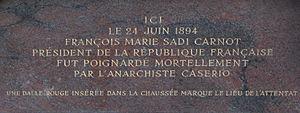
Plaque commémorative pour l'assassinat de Sadi Carnot
L'assassinat de Sadi Carnot, 5ᵉ président de la République française, a eu lieu le 24 juin 1894 à Lyon.
La rue de la République est une voie située dans les premier et deuxième arrondissement de Lyon.
Les Cordeliers constituent un des quartiers centraux de la ville de Lyon et se trouve au nord du 2ᵉ arrondissement de Lyon. Le centre du quartier est constitué par la place des Cordeliers autour de laquelle les principaux monuments du quartier s'organisent. Il est situé entre le quartier des Terreaux au nord et le quartier de Bellecour au sud.
Sadi Carnot, né le 11 août 1837 à Limoges et mort le 25 juin 1894 à Lyon, est un homme d'État français. Il est président de la République du 3 décembre 1887 à son assassinat par l'anarchiste italien Sante Geronimo Caserio.